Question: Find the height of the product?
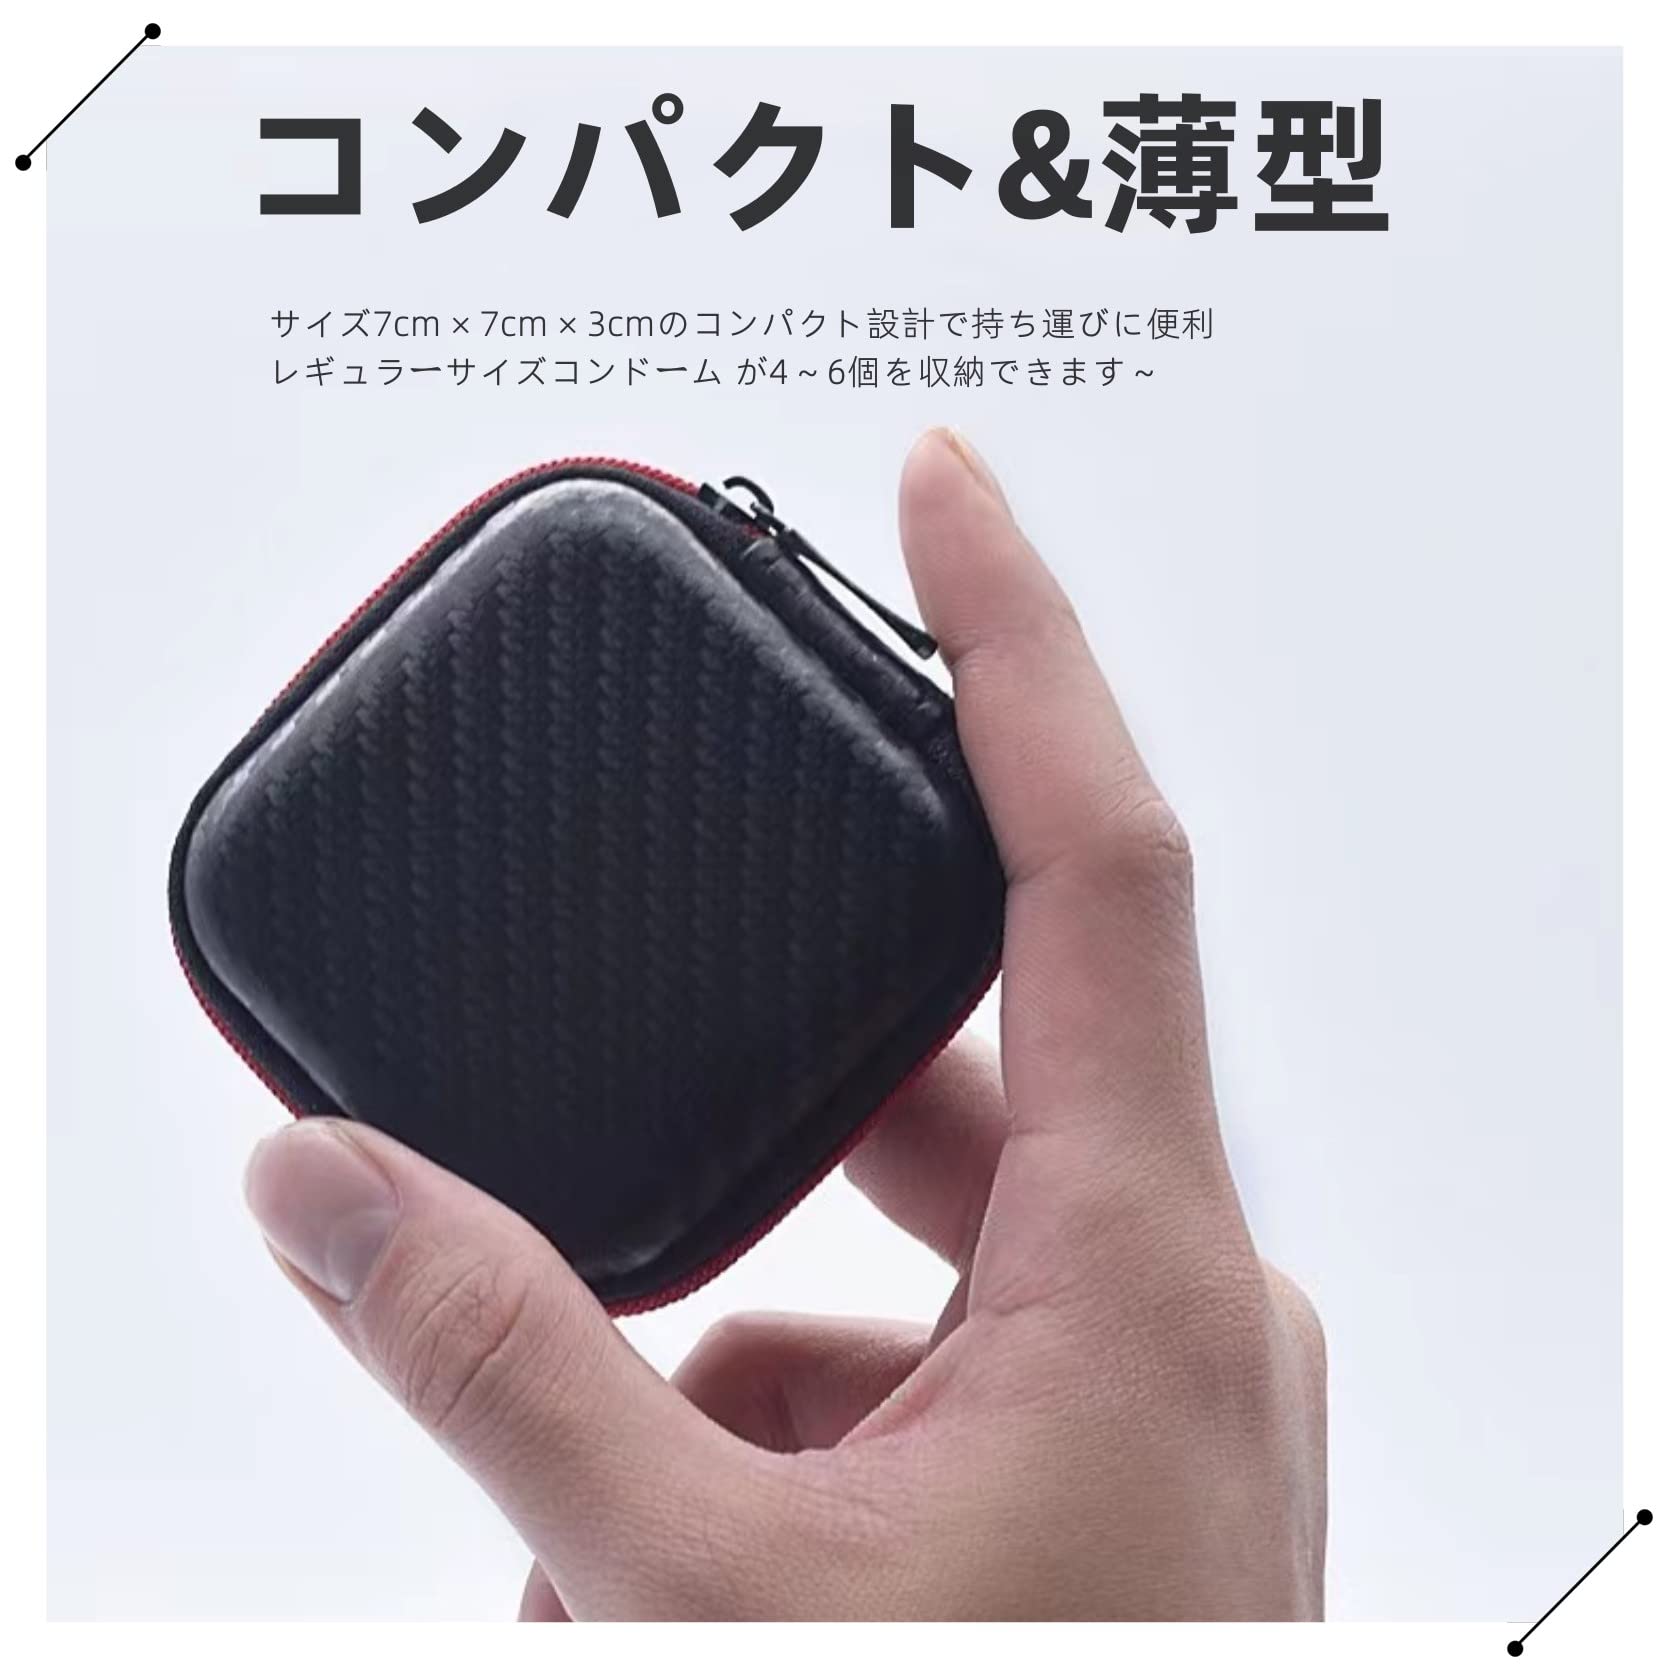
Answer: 7.0 centimetre